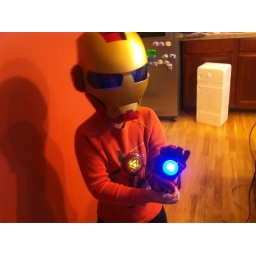
I've got a little Iron Man running around the house right now! #dadstalking